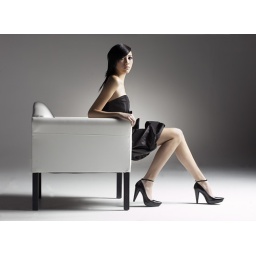
girl in black